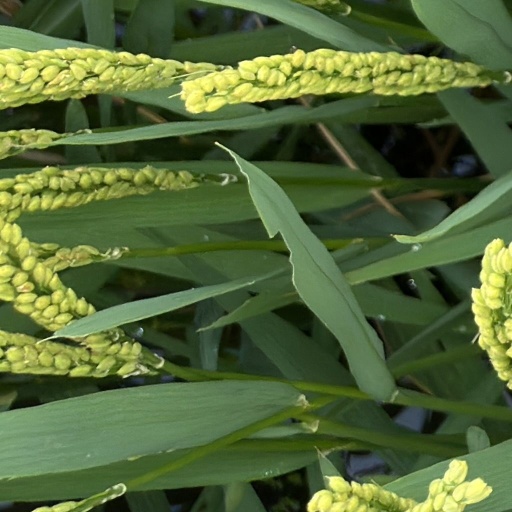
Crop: rice